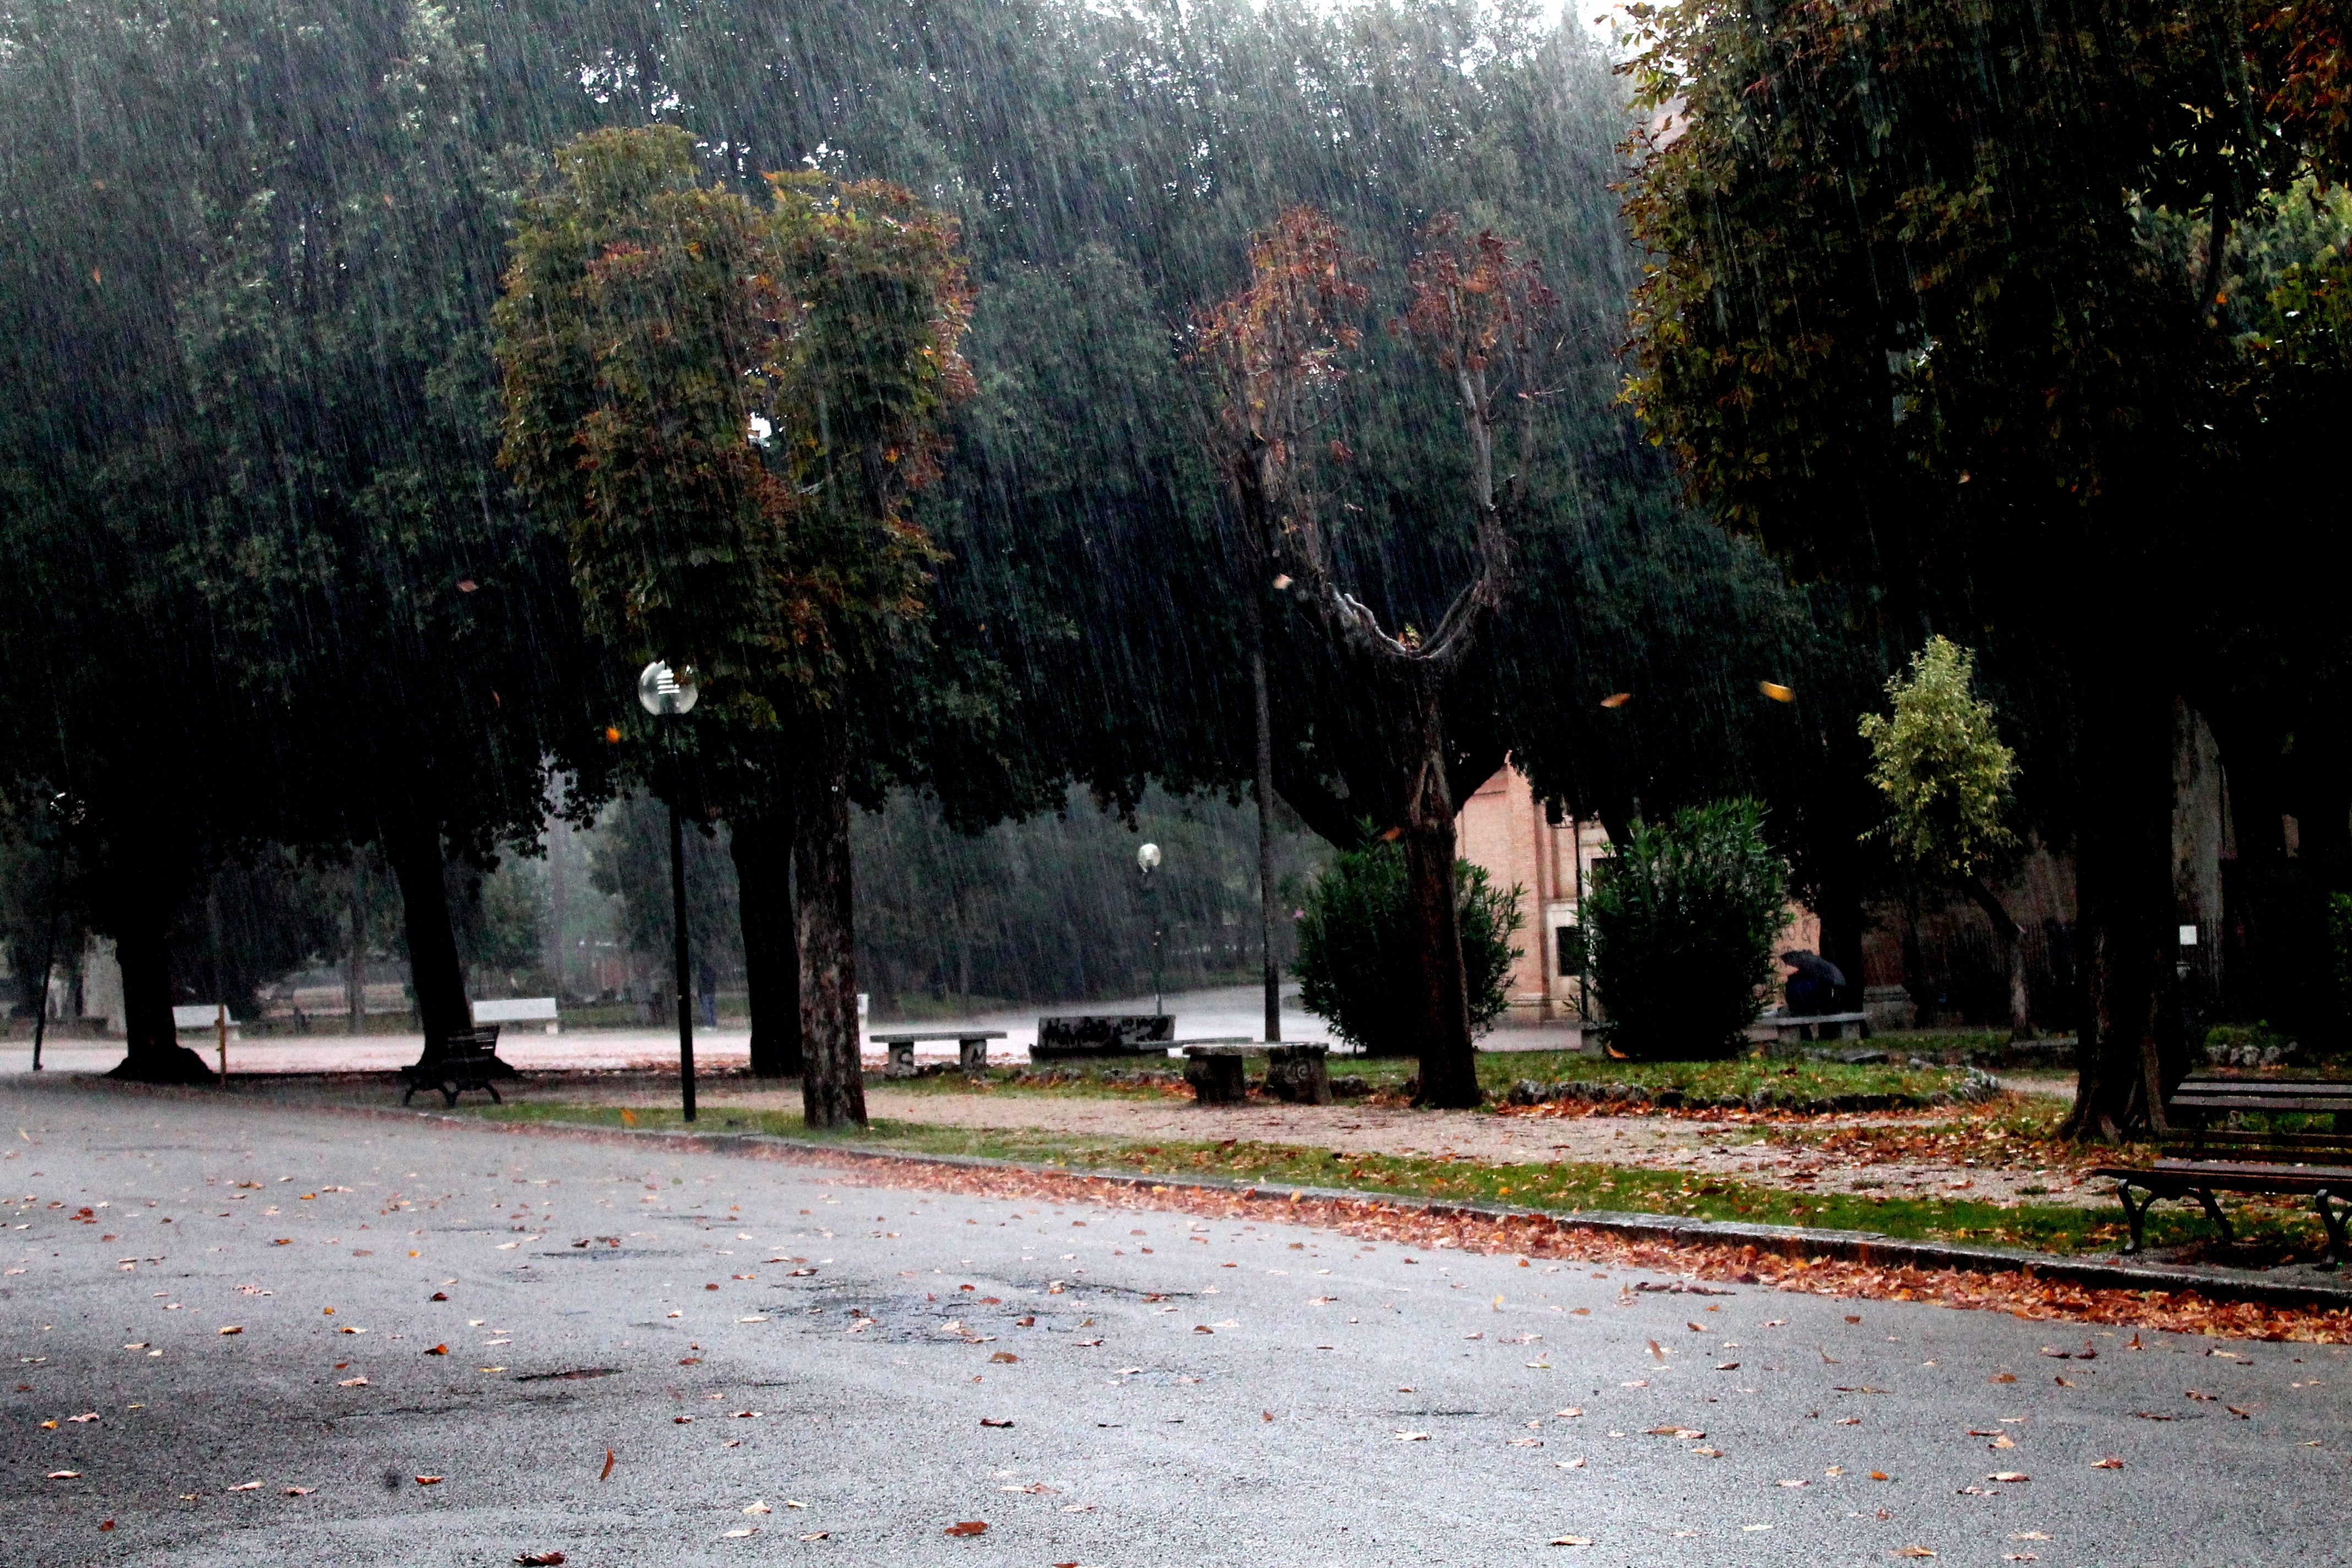
tree, water, snow, winter, plant, road, street, morning, rain, leaf, suburb, autumn, park, weather, season, trees, neighbourhood, urban area, residential area, woody plant